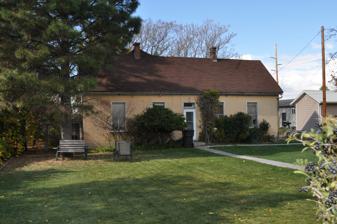
Building: Peter Axel Johnson House
Country: United States of America
Year built: 1876
Historic house in Utah, United States United States historic place Peter Axel Johnson House U.S. National Register of Historic Places Show map of Utah Show map of the United States Location 1075 N. 100 East, Pleasant Grove, Utah Coordinates 40°22′30″N 111°44′21″W / 40.37500°N 111.73917°W / 40.37500; -111.73917 Area 2.6 acres (1.1 ha) Built 1876 Architectural style Greek Revival , pair-house MPS Scandinavian-American Pair-houses TR NRHP reference No. 84000164 Added to NRHP October 22, 1984 The Peter Axel Johnson House at 1075 N. 100 East in Pleasant Grove, Utah was built in 1876.  It includes both Greek Revival architecture and Scandinavian pair-house architecture.  The house is a one and half story stone house.  It was built by Peter Axel Johnson, a Mormon who emigrated from Sweden. Peter Axel Johnson (1843-1936) was born in Alminge , Sweden.  After converting to the LDS church, he immigrated to Utah in 1871. It was listed on the National Register of Historic Places in 1984. References